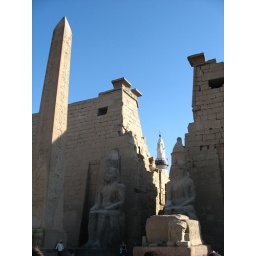
Look at the guy in the white shirt to get a sense of the size of these things